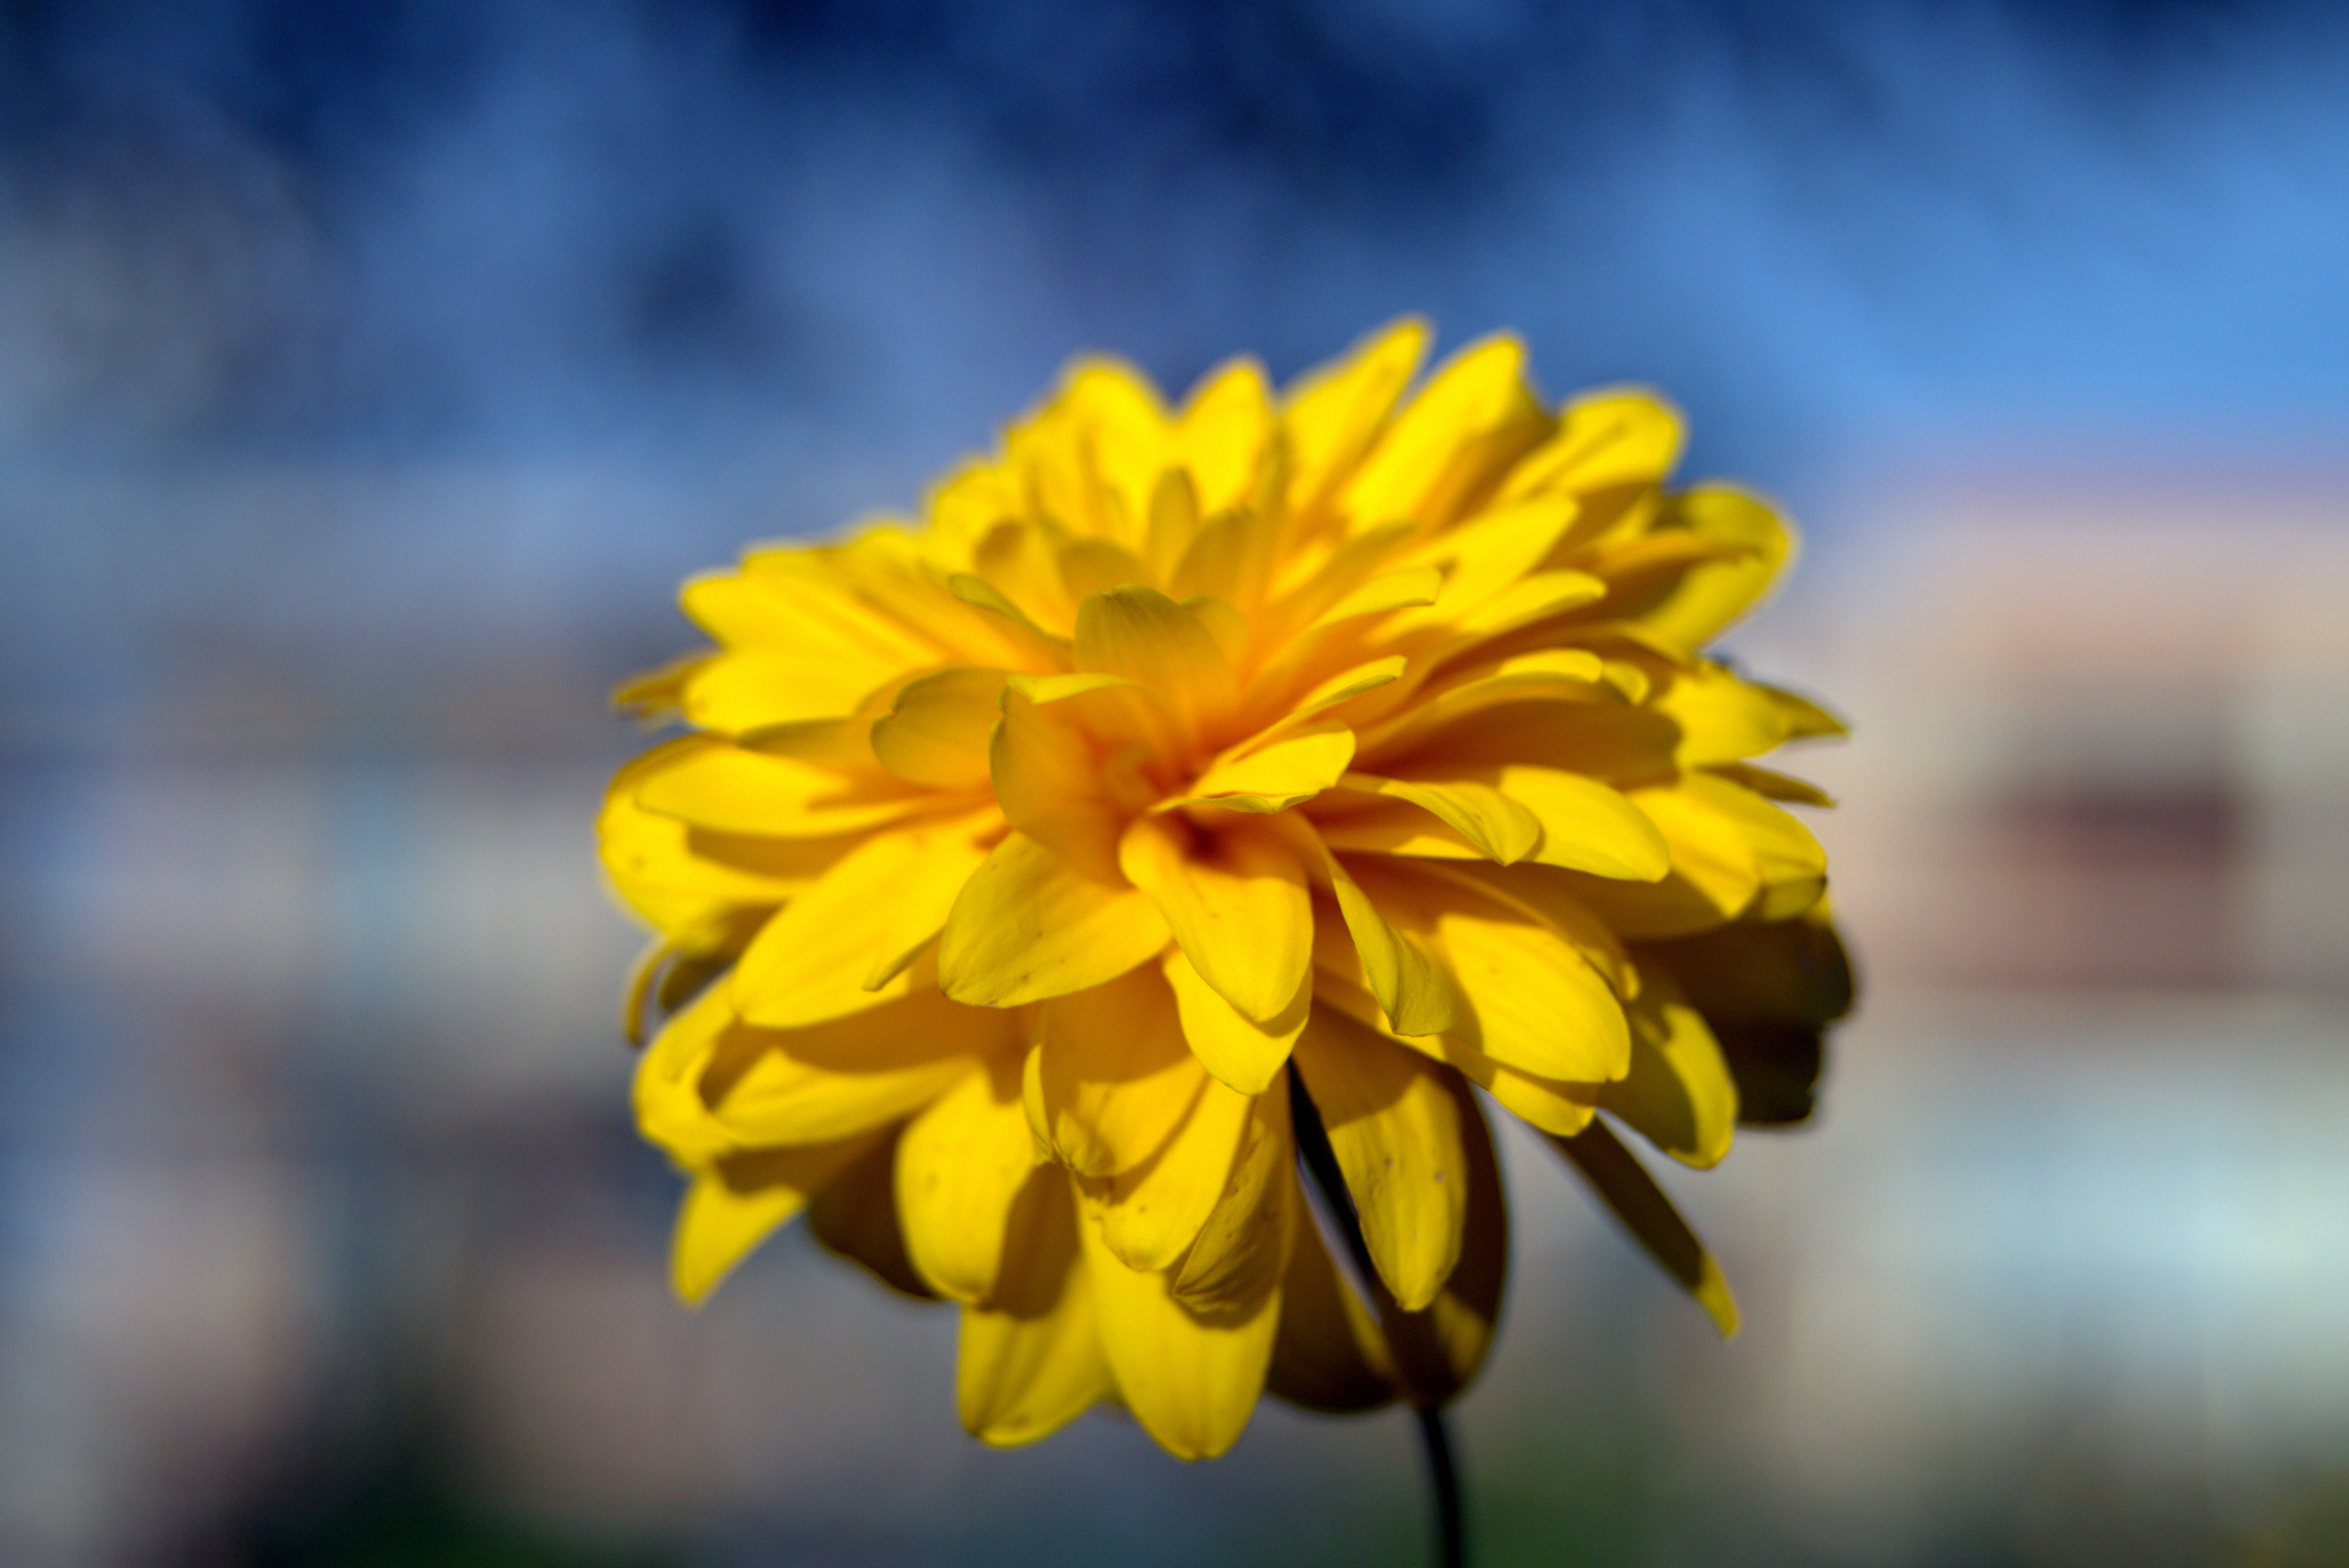
nature, blossom, plant, sky, field, photography, sunlight, flower, petal, botany, blue, yellow, garden, closeup, flora, sunflower, yellow flower, wildflower, flowers, close up, blooms, macro photography, flowering plant, the petals, bile, daisy family, summer flower, a lot of flakes, plant stem, land plant